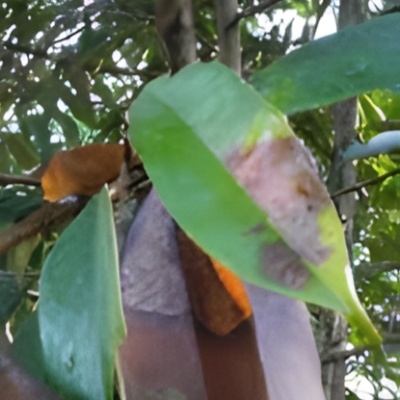
Label: Leaf_Rhizoctonia